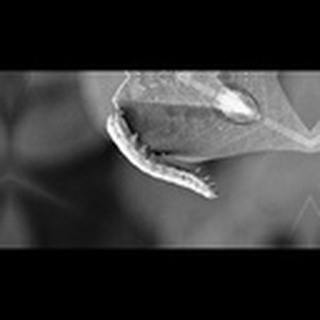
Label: cotton_army_worm